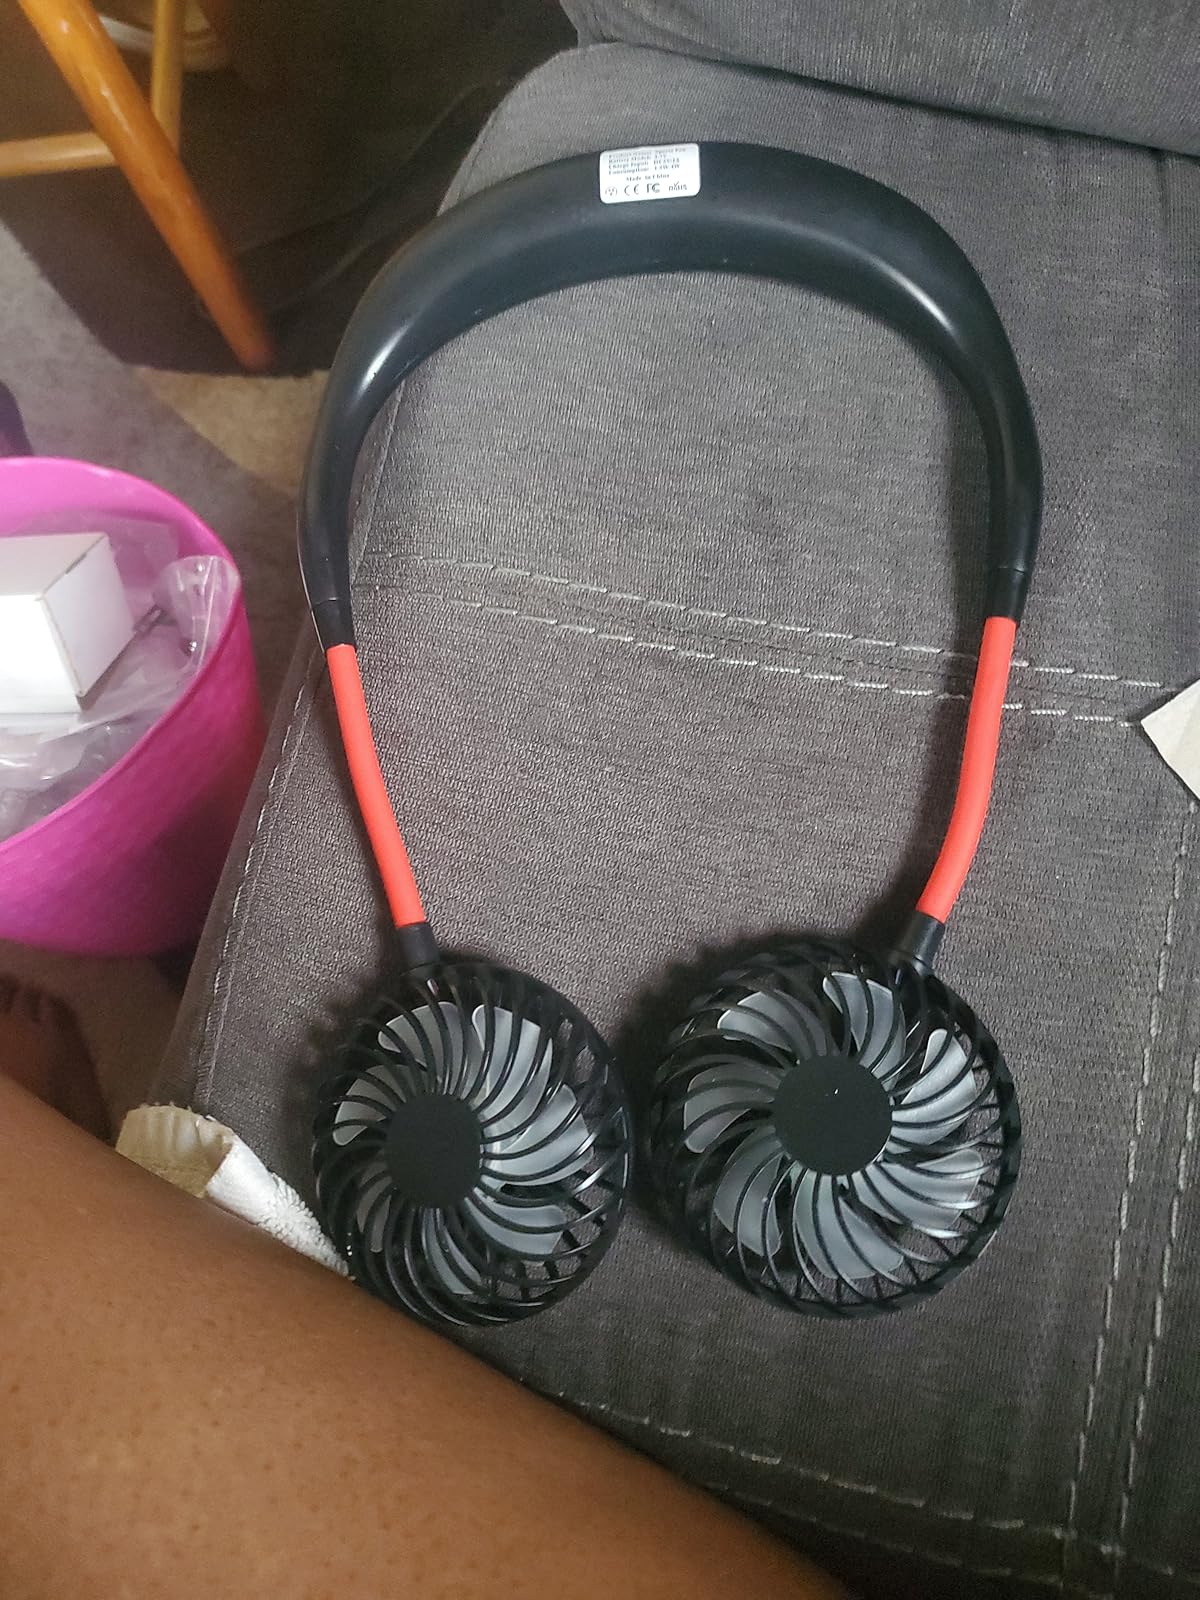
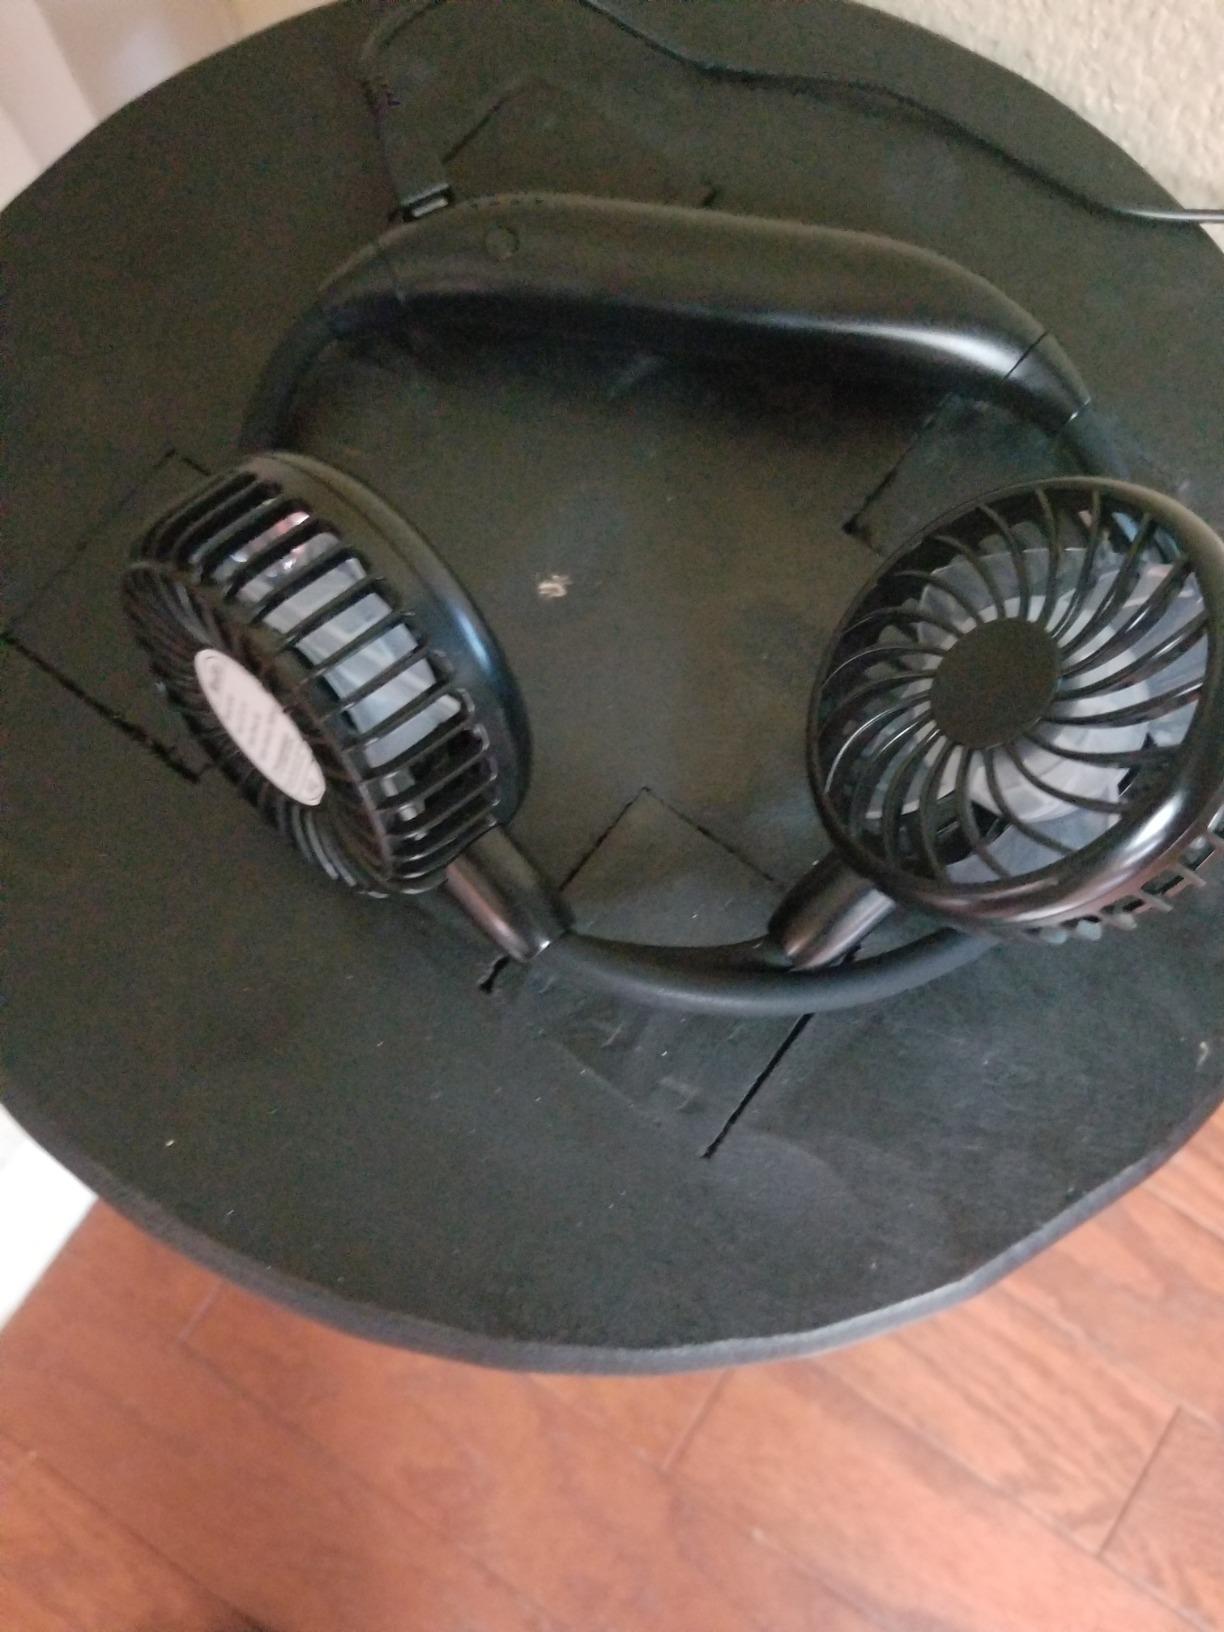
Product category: fan
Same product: no